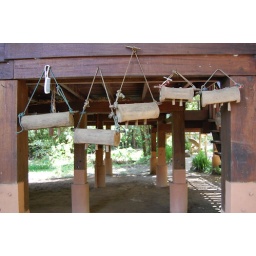
building near the fish cave